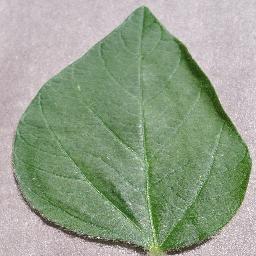
Label: Soybean___healthy